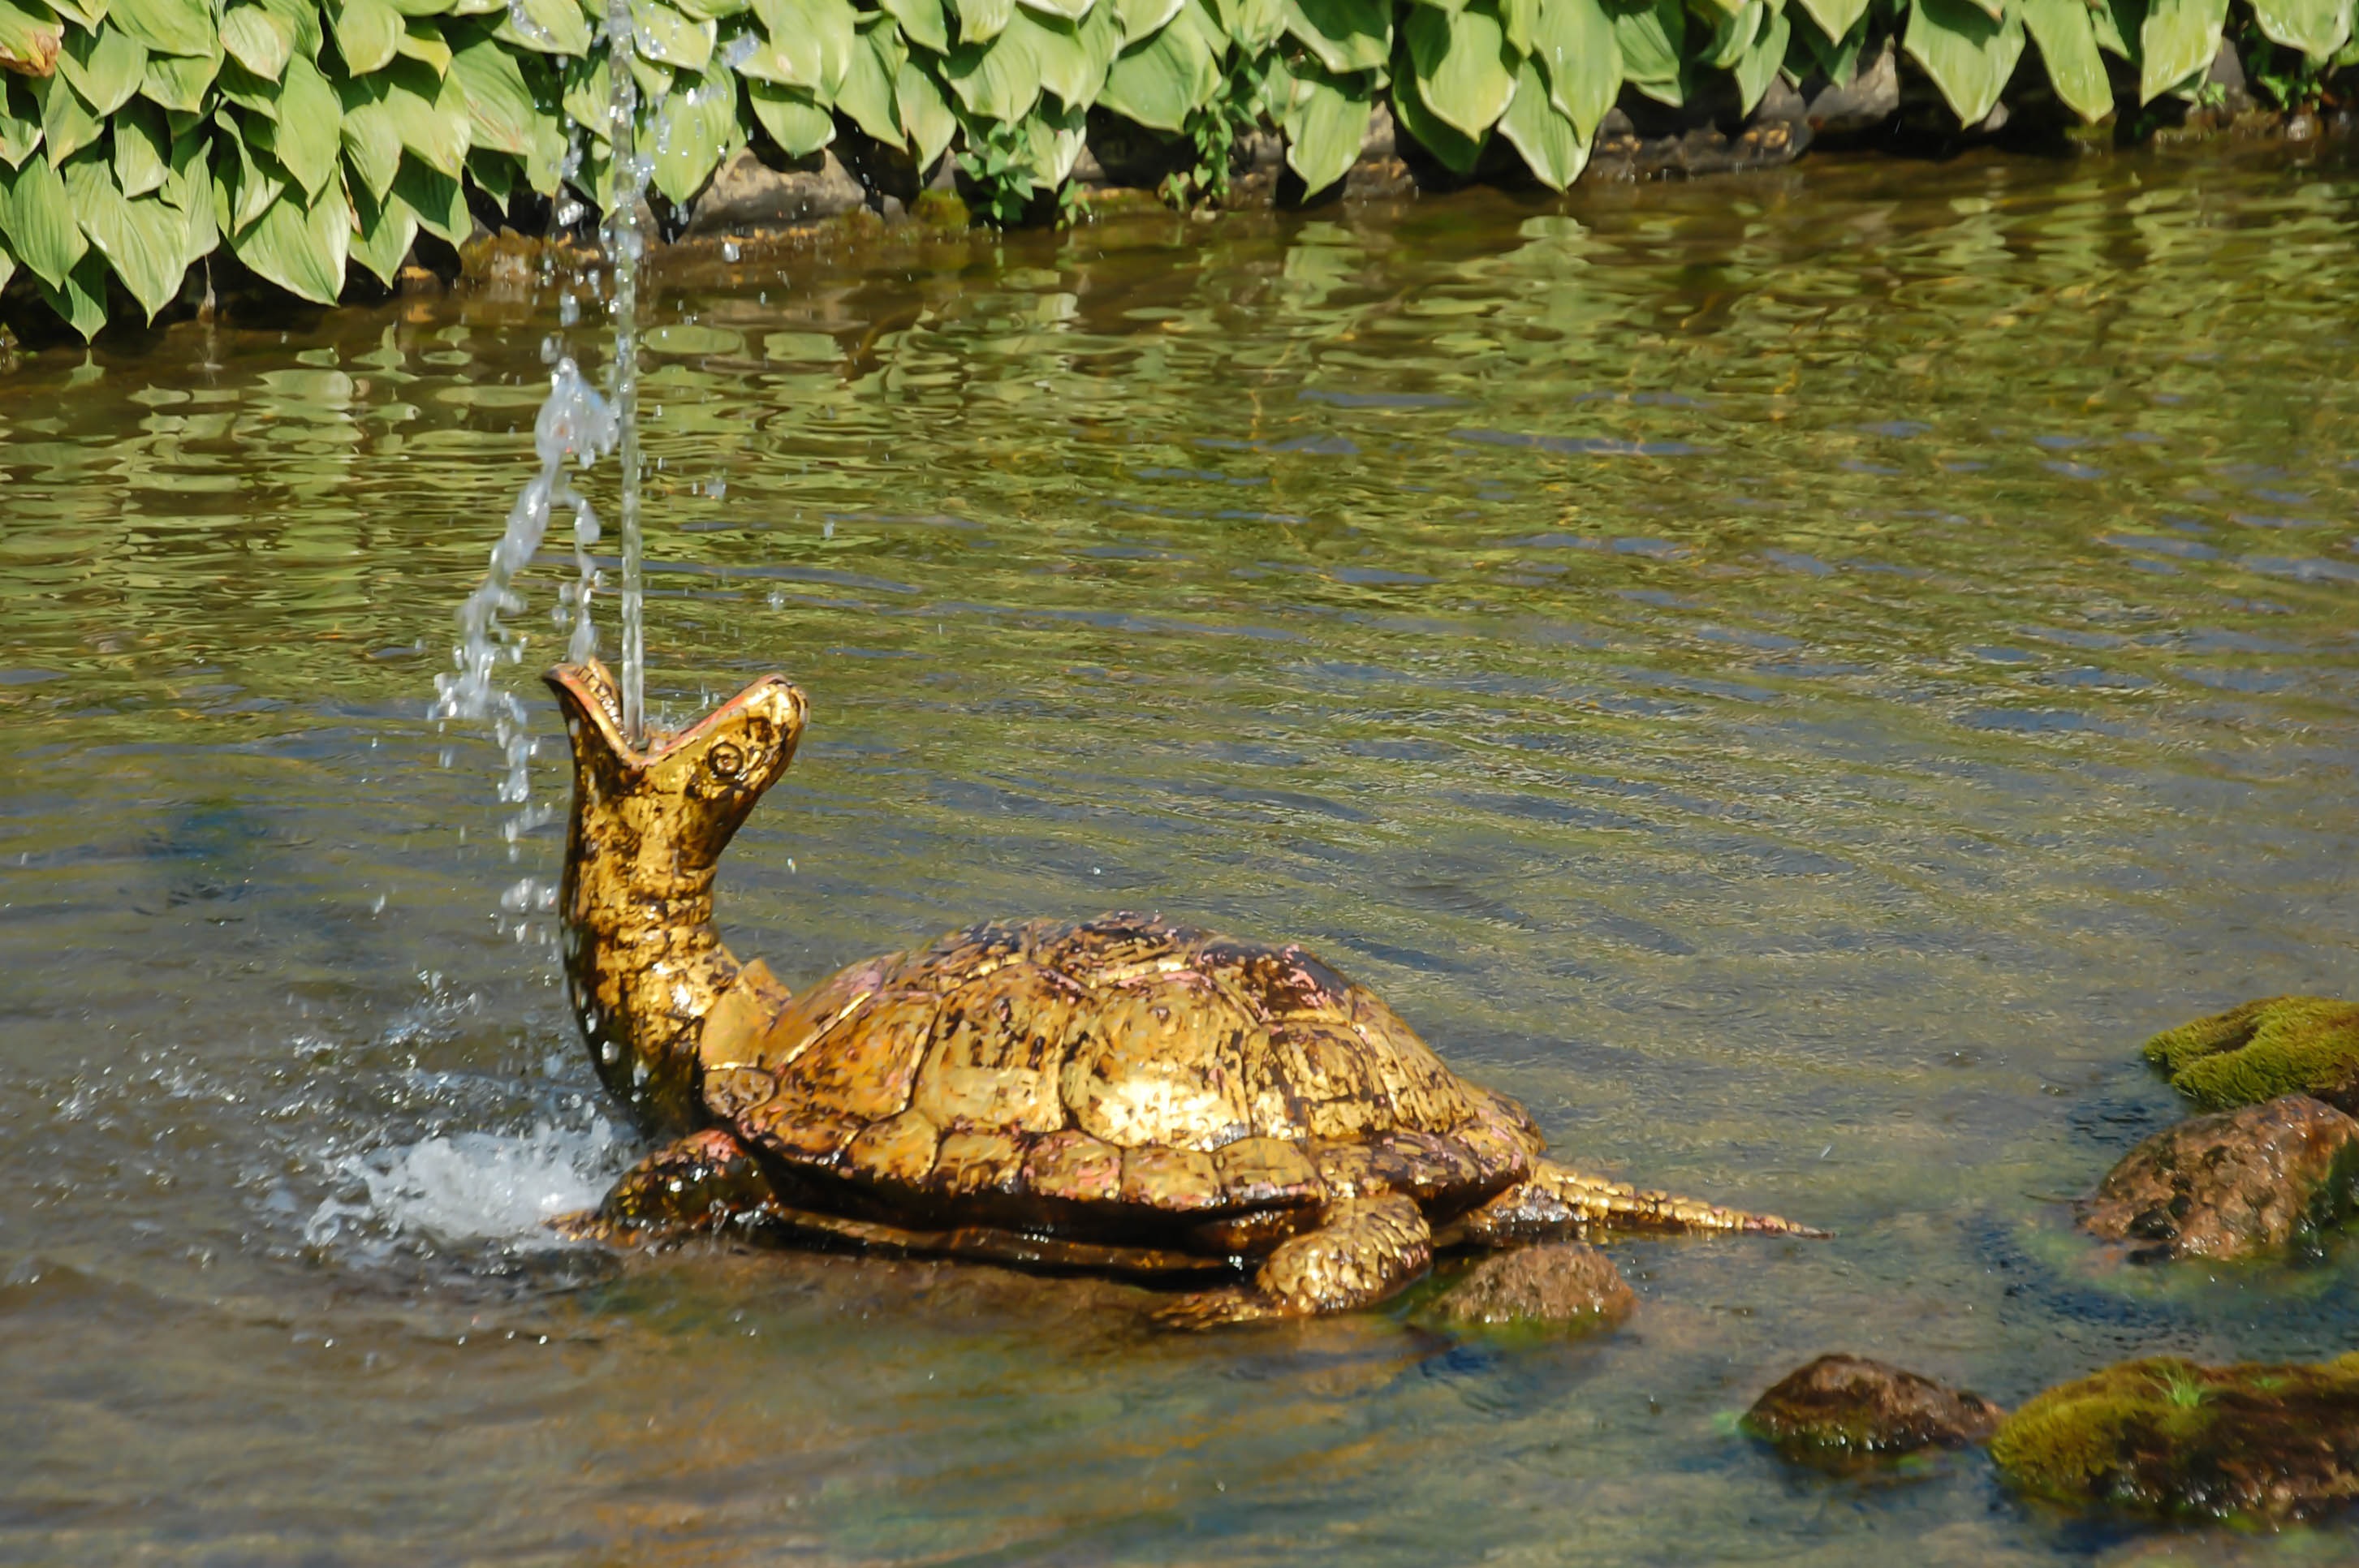
tree, water, land, monument, travel, pond, wildlife, statue, stream, green, flowing, splash, spray, park, shadow, residence, drink, reptile, garden, fauna, crocodile, alligator, nose, art, gold, sparkling, tortoise, vertebrate, fountain, drops, see, history, iron, russia, syringe, antiques, pleasure, living nature, reflection in the water, forms, greens, good weather, saint petersburg, the effect of, jerk, crocodilia, leningrad, peterhof, nile crocodile, petrodvorets peterhof, rastrelli